Petros S. Kokkalis

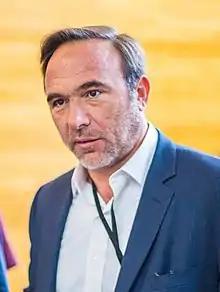

Petros S. Kokkalis (born 26 February 1970) is a Greek businessman and member of the European Parliament.